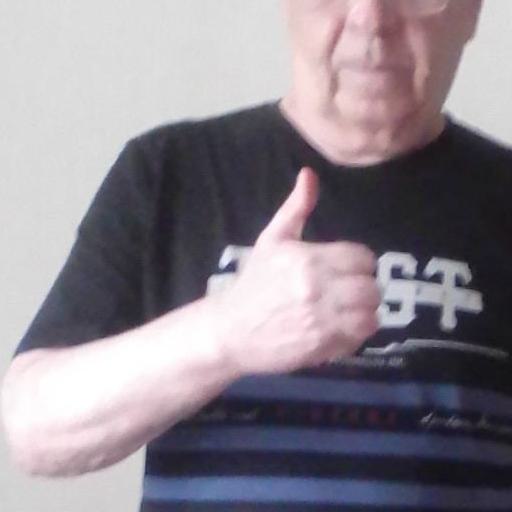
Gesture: like